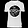
Label: T - shirt / top